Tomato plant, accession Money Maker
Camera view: tilt-top (135 deg); turntable rotation: 300 degrees
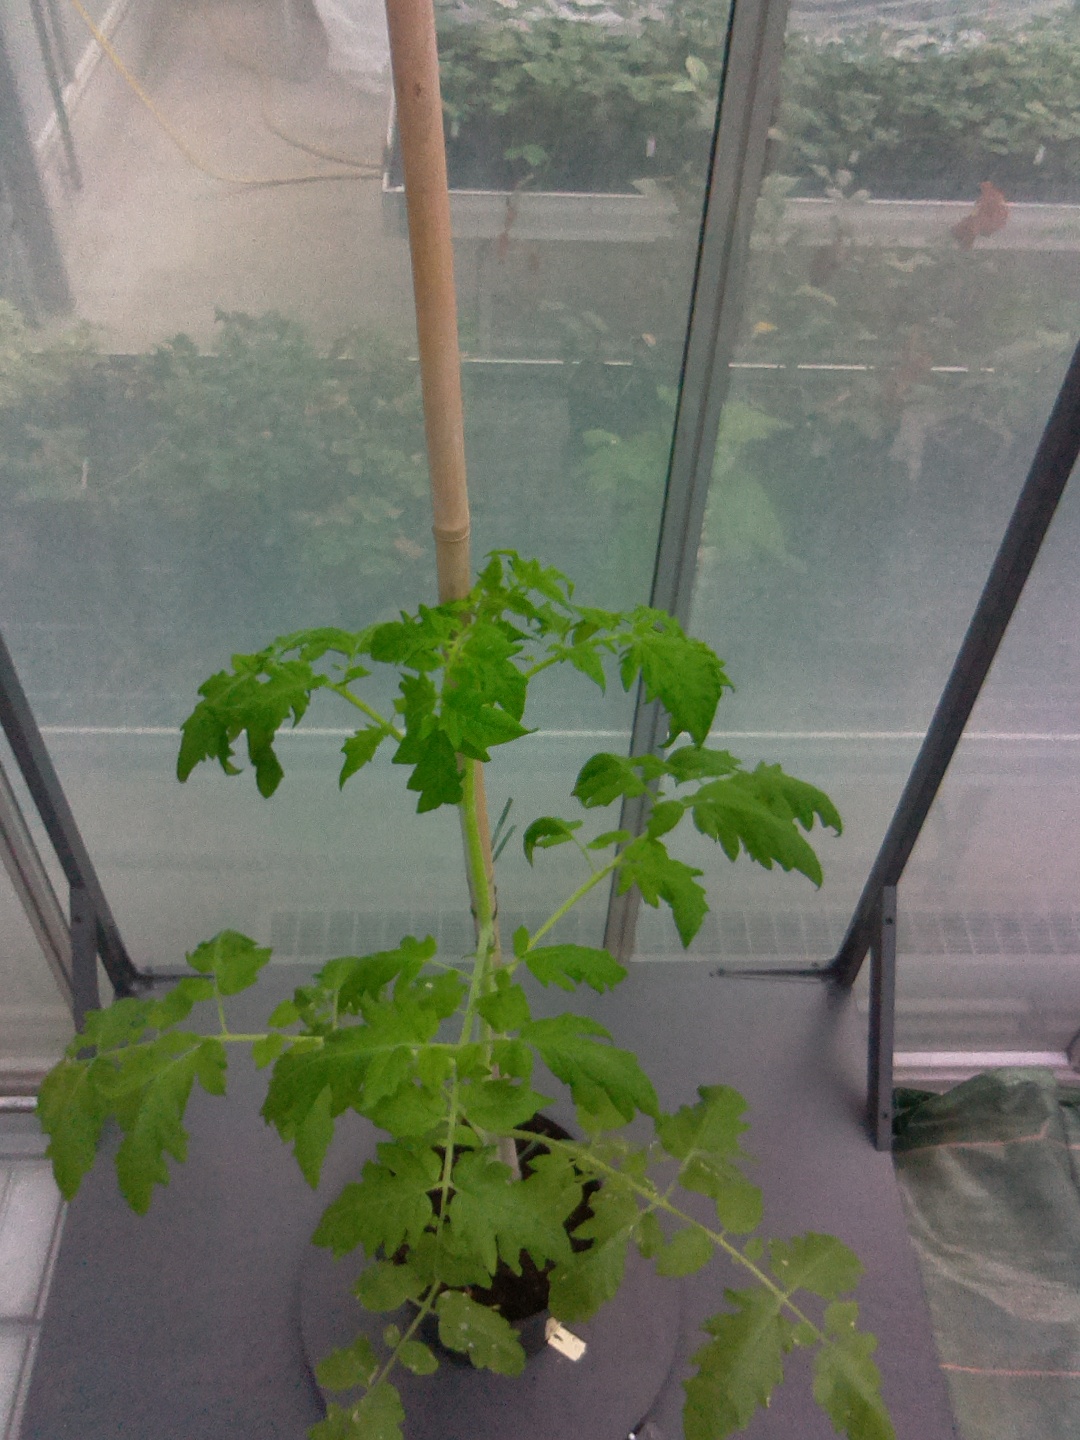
BBCH growth stage 15: 10 of true leaves visible